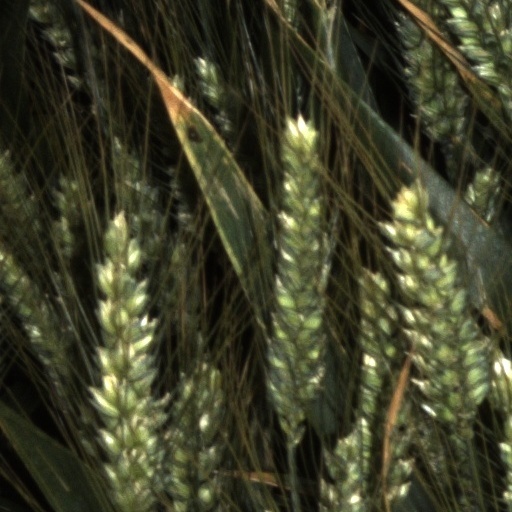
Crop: wheat